NavGujarat Samay

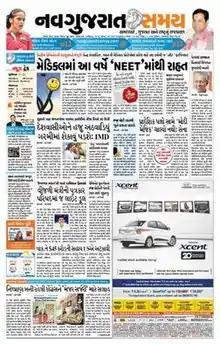
Front page from 21 May 2016

NavGujarat Samay is a Gujarati language broadsheet daily newspaper from The Times Group. It was launched in Ahmedabad, India on 16 January 2014 to cater to vernacular language readers of Gujarat. Later, The Times Group formed joint venture Shayona Times Private Limited with Suresh Patel-owned Shayona Group, which is engaged in construction activity in Ahmedabad.